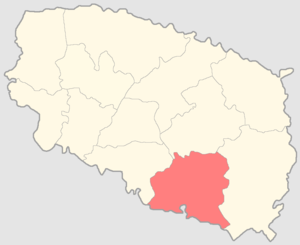
L’ouïezd de Spassk était l'une des subdivisions du gouvernement de Kazan de l'empire russe. Créé en 1781 il existe jusqu'en 1920 avec pour chef-lieu la ville de Spassk.